Mitt Romney 2008 presidential campaign

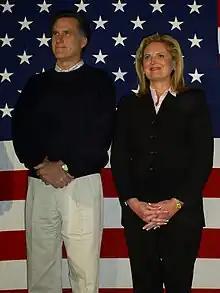
Mitt and Ann Romney on December 22, 2007, at a campaign event in Londonderry, New Hampshire

On January 8, 2007, Romney held his first fundraiser for his presidential campaign committee, bringing in $6.5 million, exceeding the amounts raised by other Republican Party contenders for the nomination; John McCain and Rudy Giuliani were reported to have raised $2 million and $1 million respectively. In Romney's 2002 run in the Massachusetts election, he contributed 65% of $9,456,557 raised for the Governor's race.